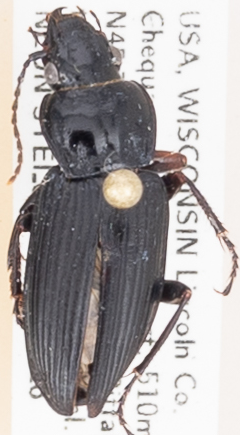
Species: Pterostichus melanarius melanarius
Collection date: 2018-06-26
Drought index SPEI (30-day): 1.274
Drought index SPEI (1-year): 0.09
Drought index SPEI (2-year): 2.09